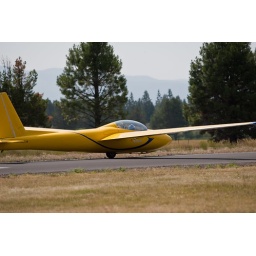
There go my babies in a non-mechanical flying machine without a parent!